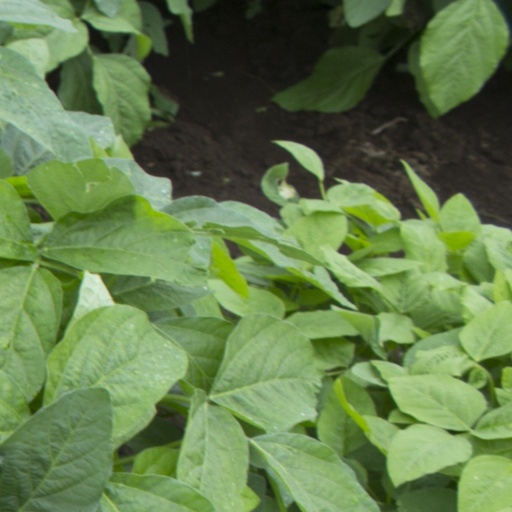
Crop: soybean